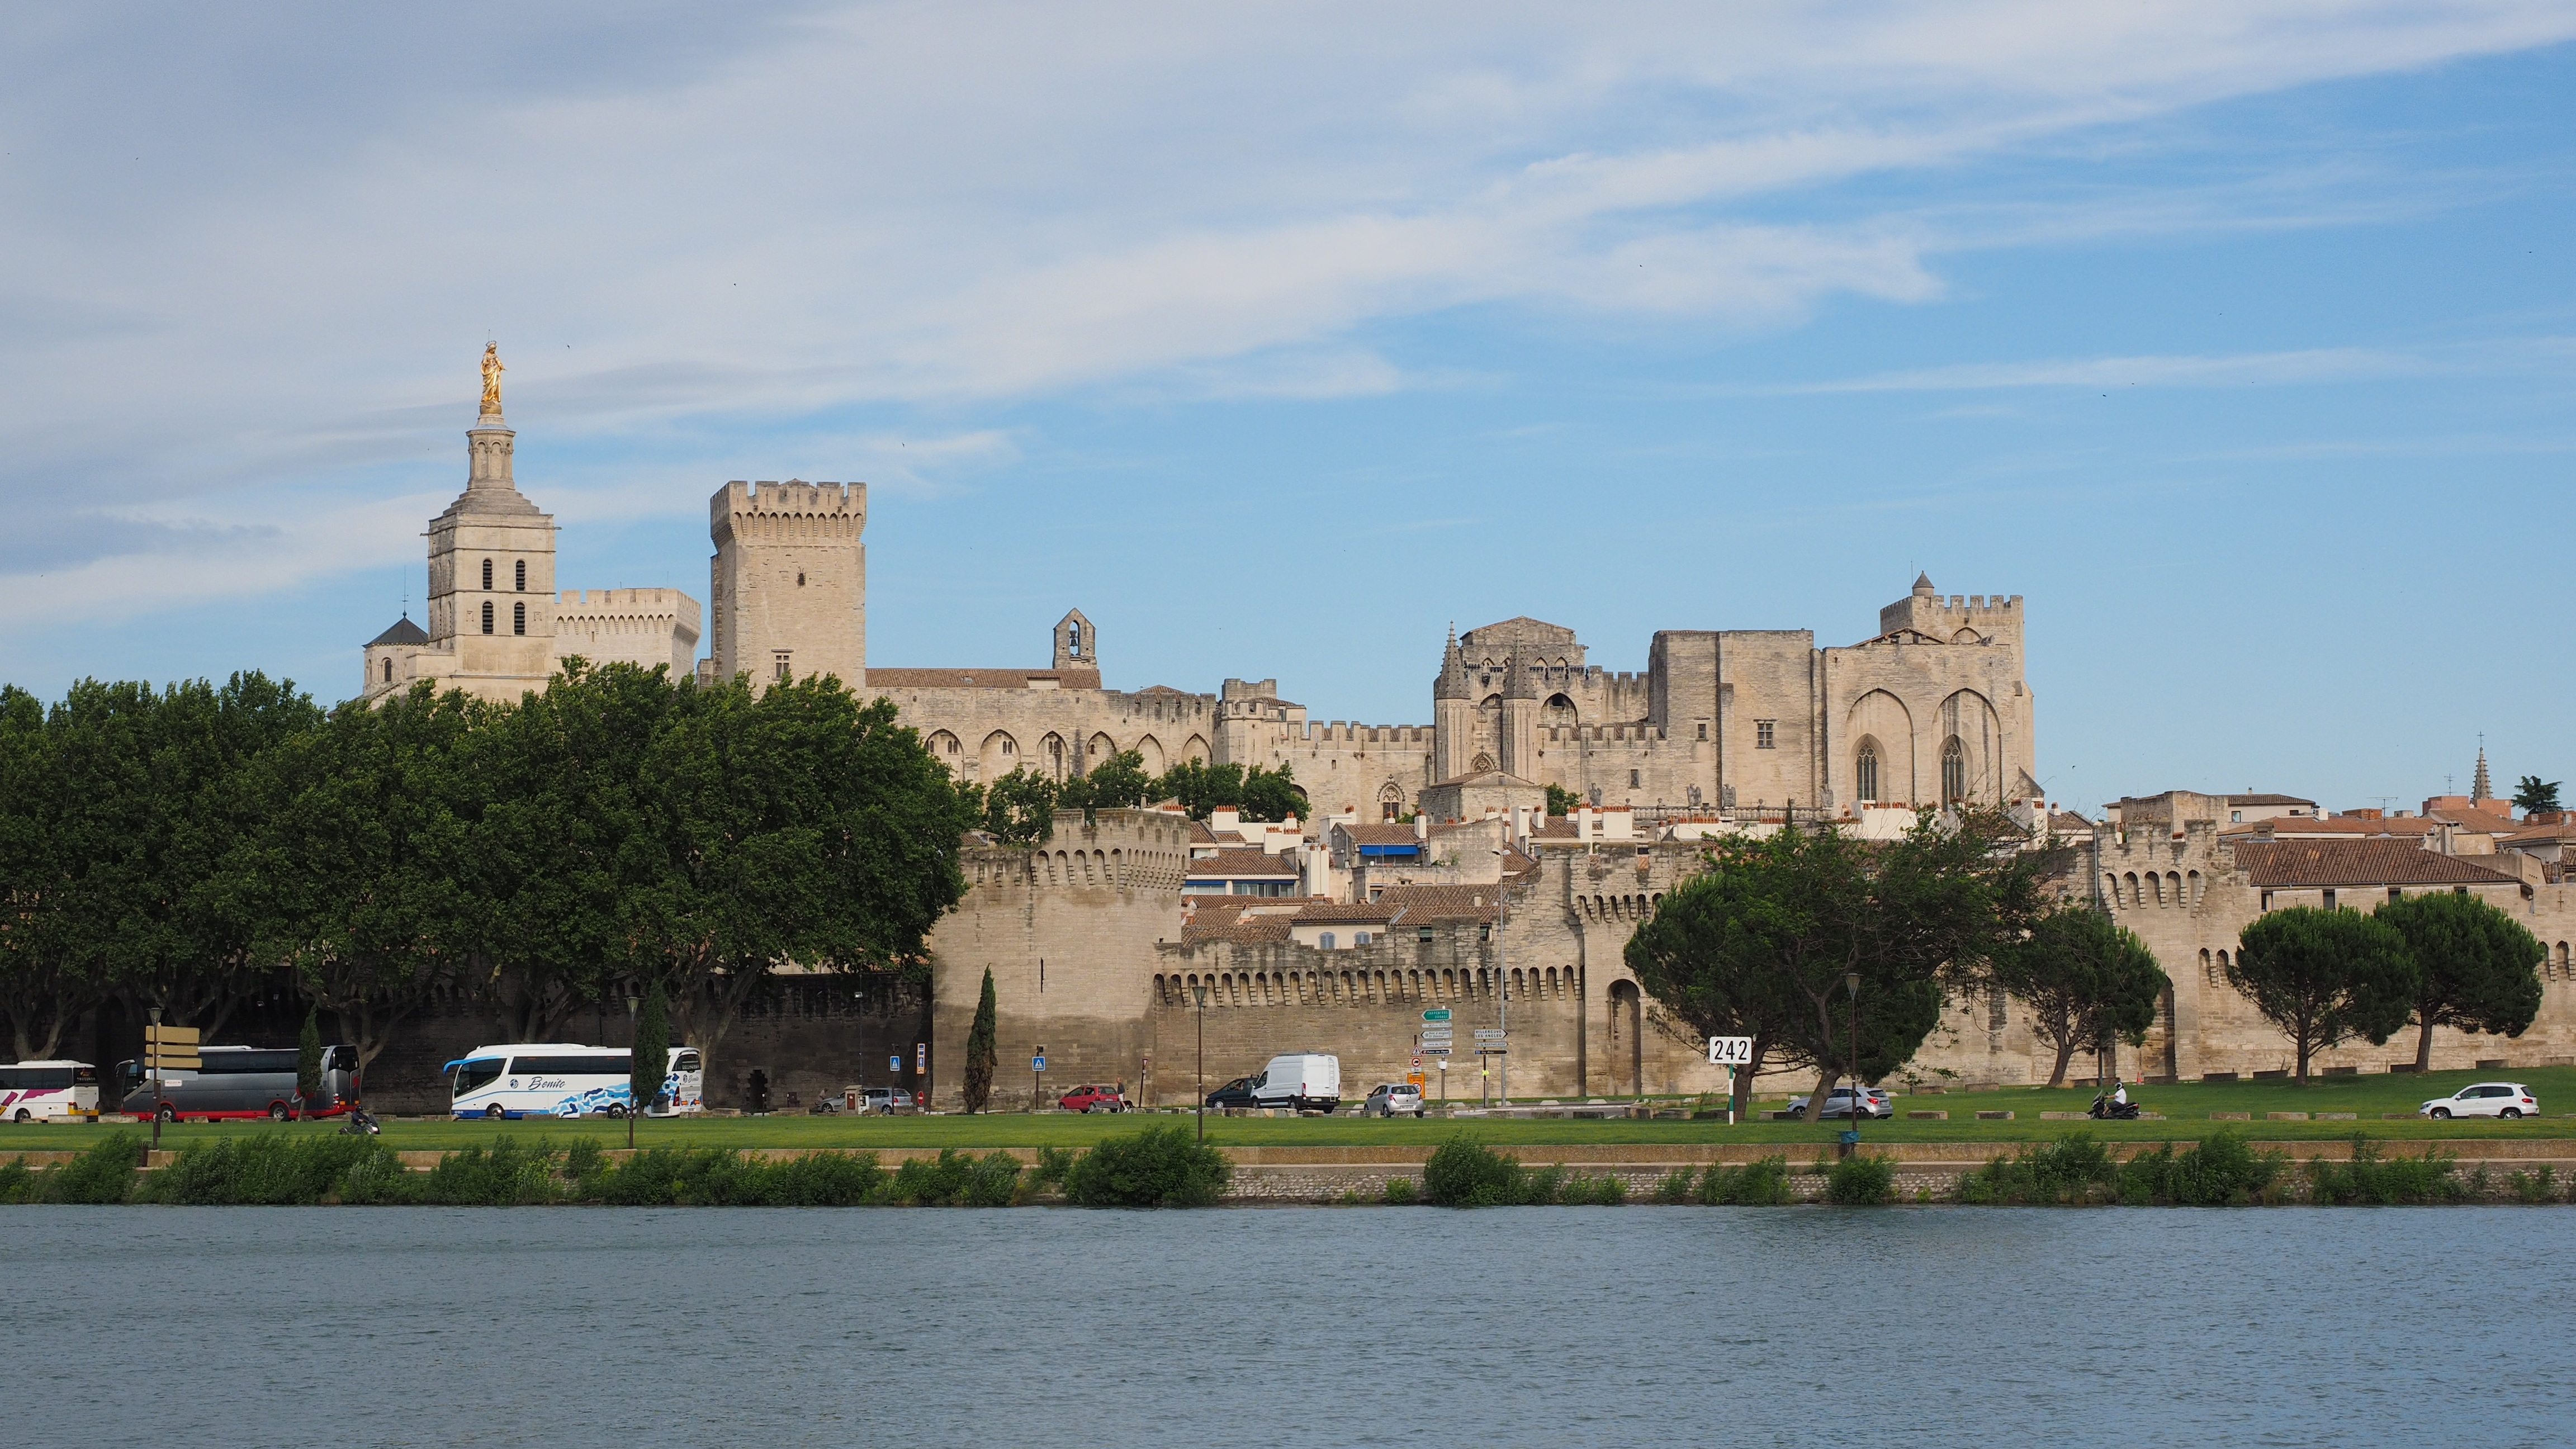
sea, coast, architecture, skyline, town, building, city, river, cityscape, vacation, france, statue, golden, bay, landmark, cathedral, tourism, city view, places of interest, tourist attraction, avignon, imposing, palais des papes, roman catholic cathedral, roman catholic archdiocese of, roman catholic archdiocese of avignon, statue of the virgin mary, virgin mary, golden statue, human settlement